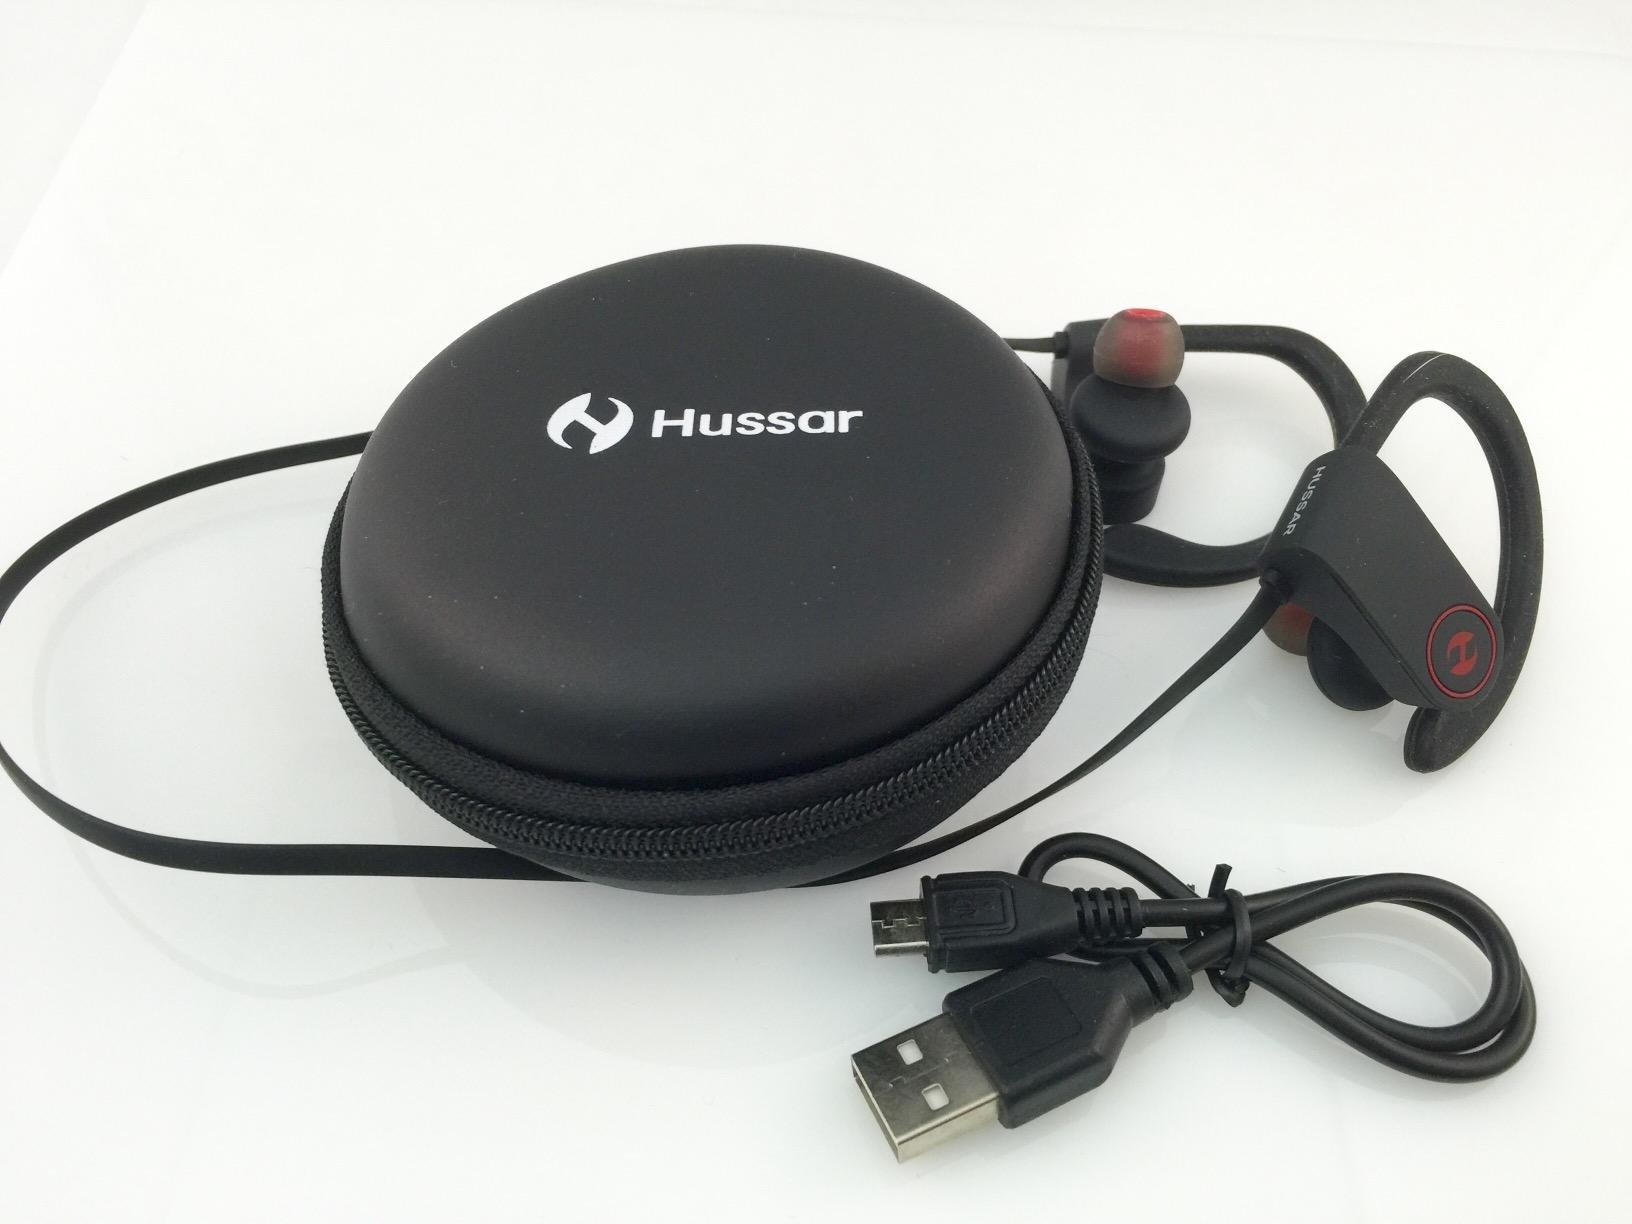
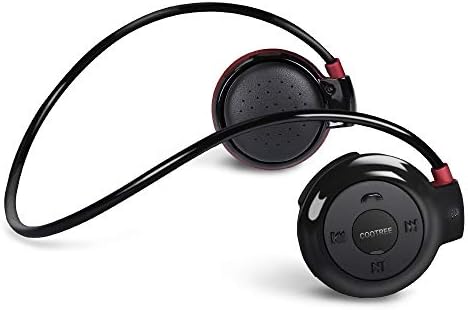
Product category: headphones
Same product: no